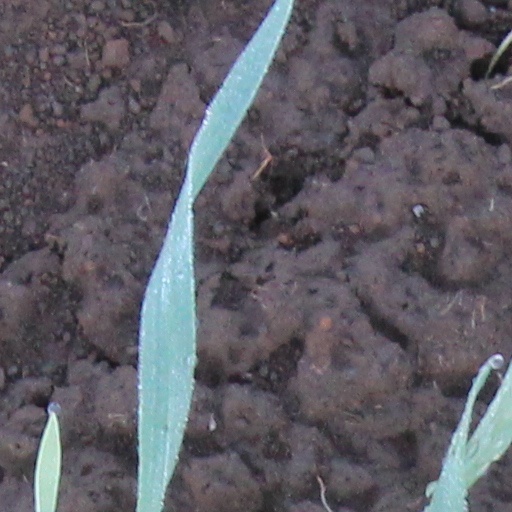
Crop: wheat